Herbert K. Job

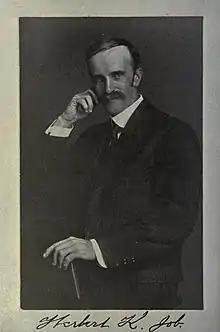
In 1915

Herbert Keightley Job (November 29, 1864 – June 17, 1933) was an American lecturer, bird photographer, conservationist, and writer who worked as an economic ornithologist in Connecticut.